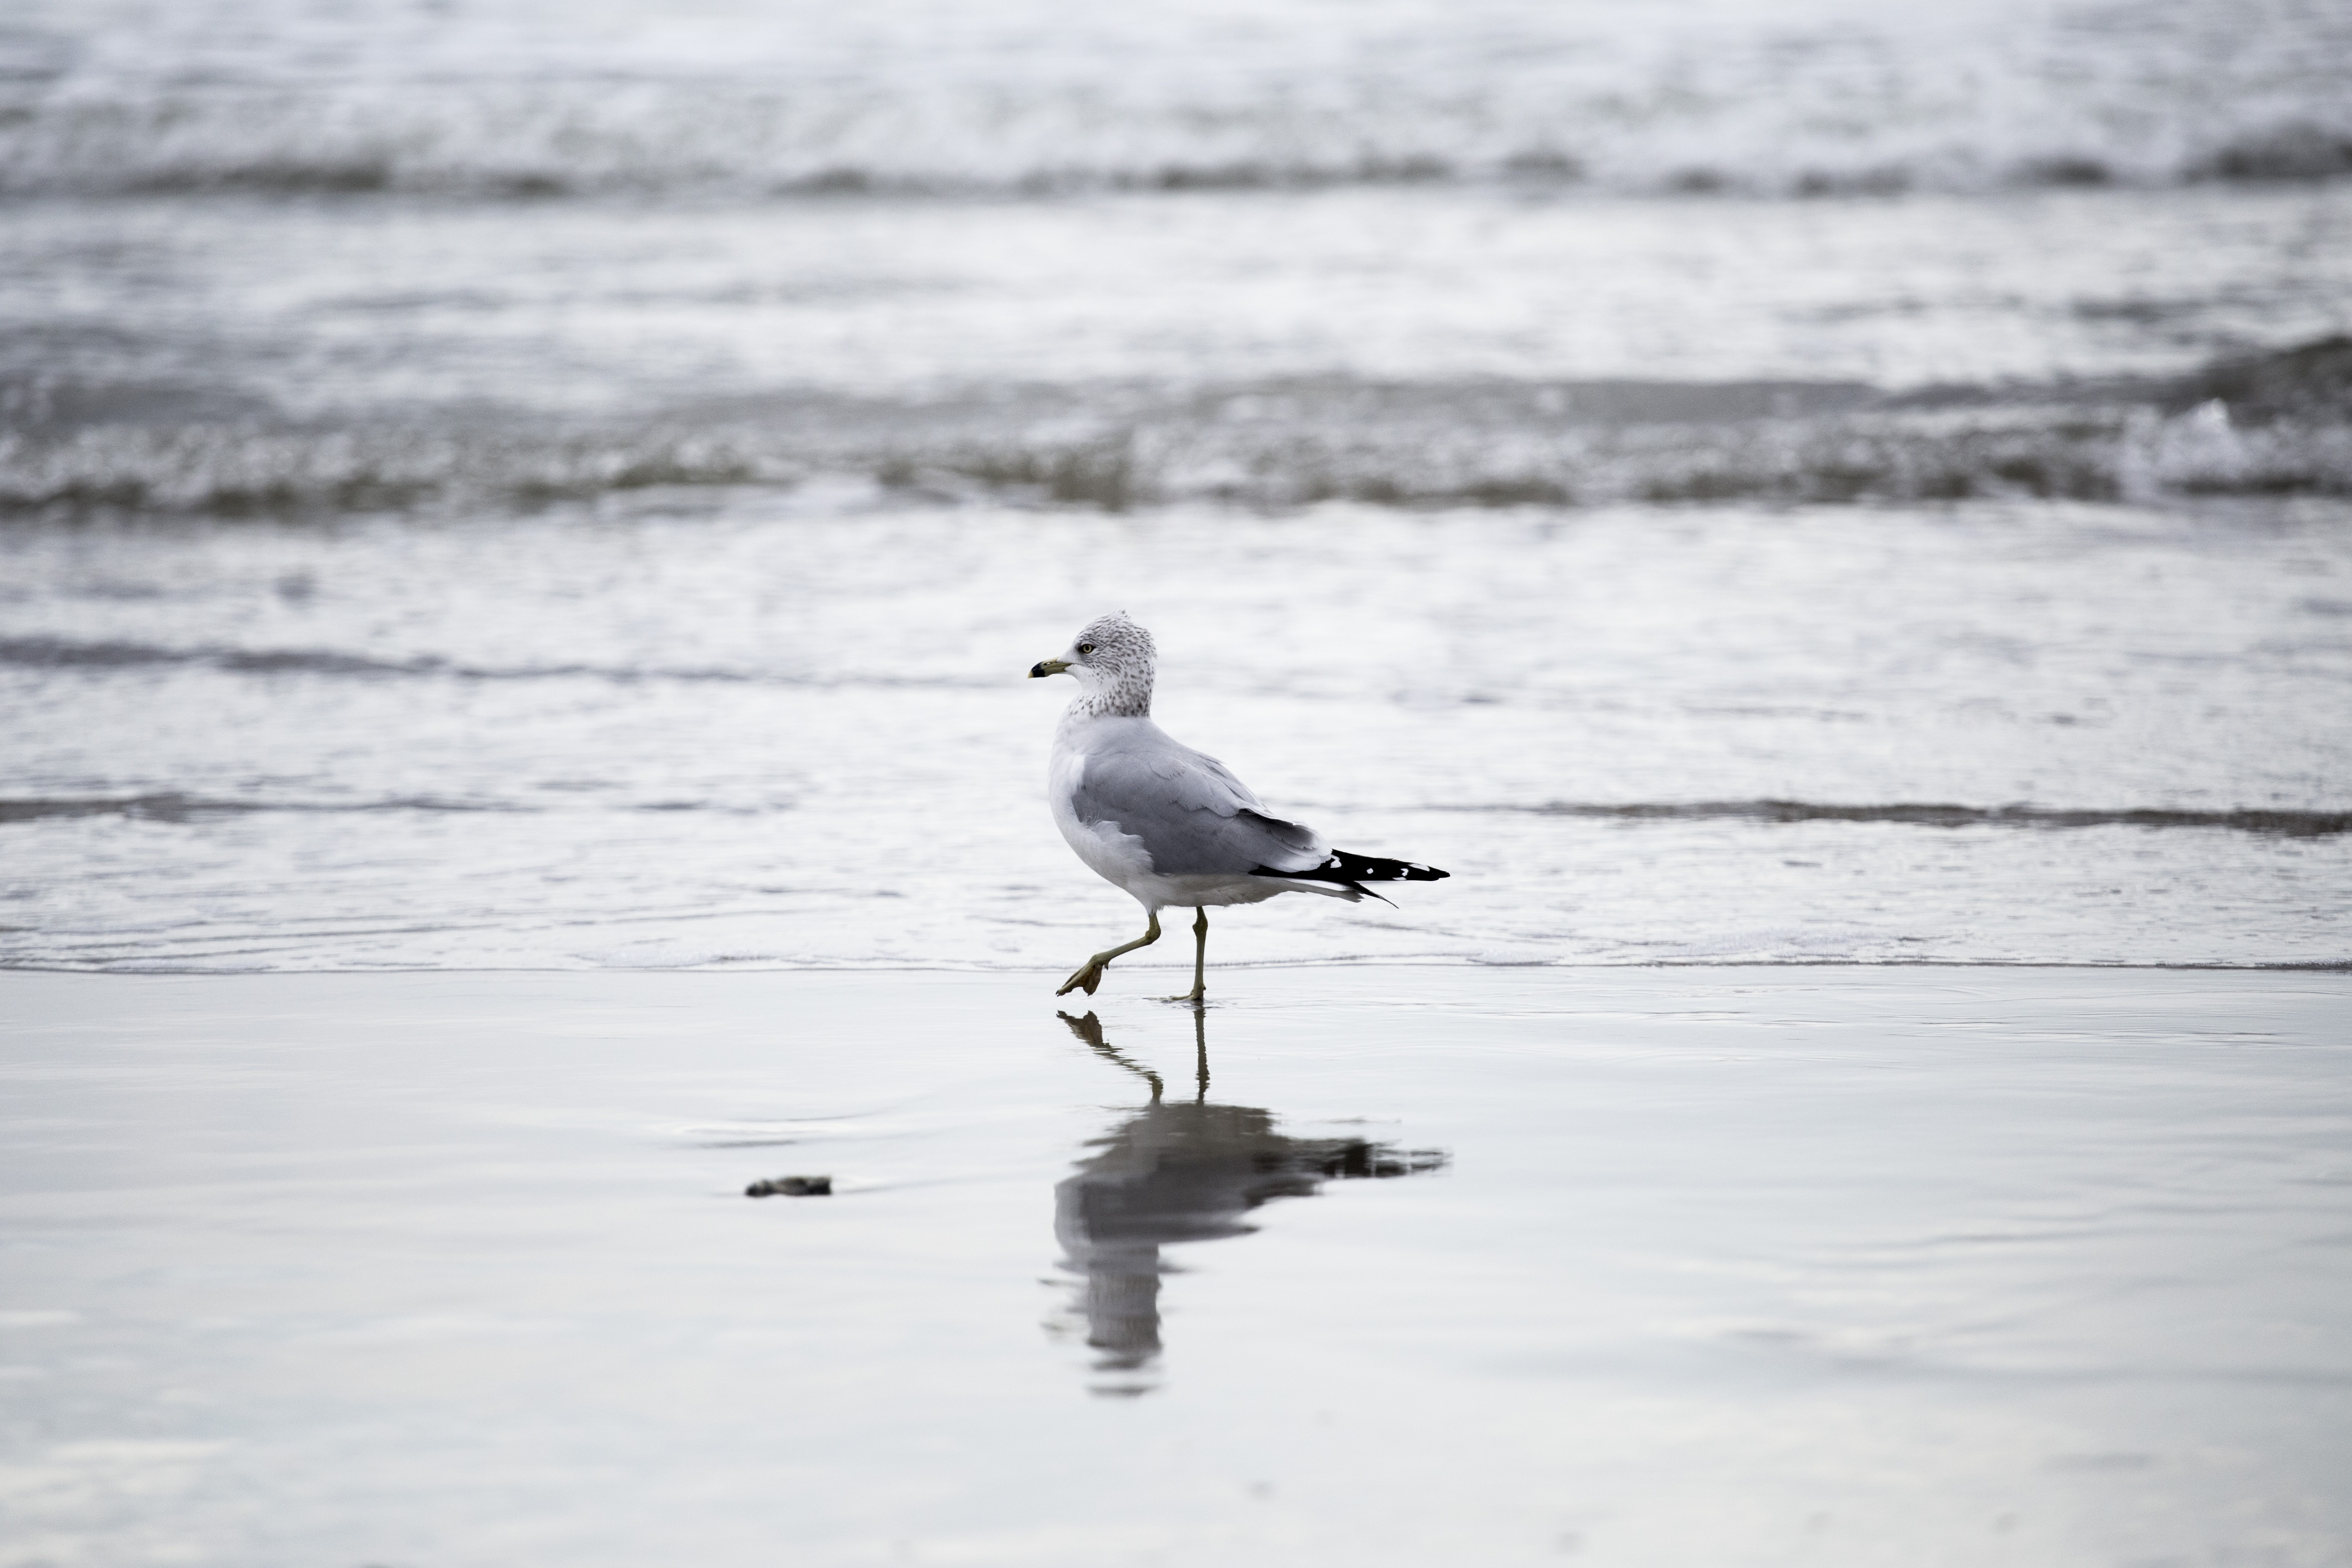
beach, sea, water, ocean, bird, sky, shore, wave, seabird, wildlife, gull, beak, feather, fauna, water bird, shorebird, charadriiformes, mudflat